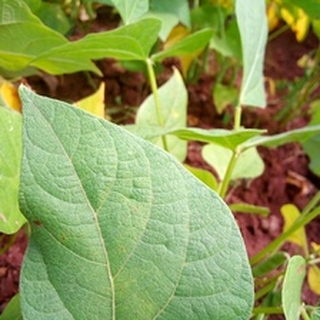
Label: healthy_bean